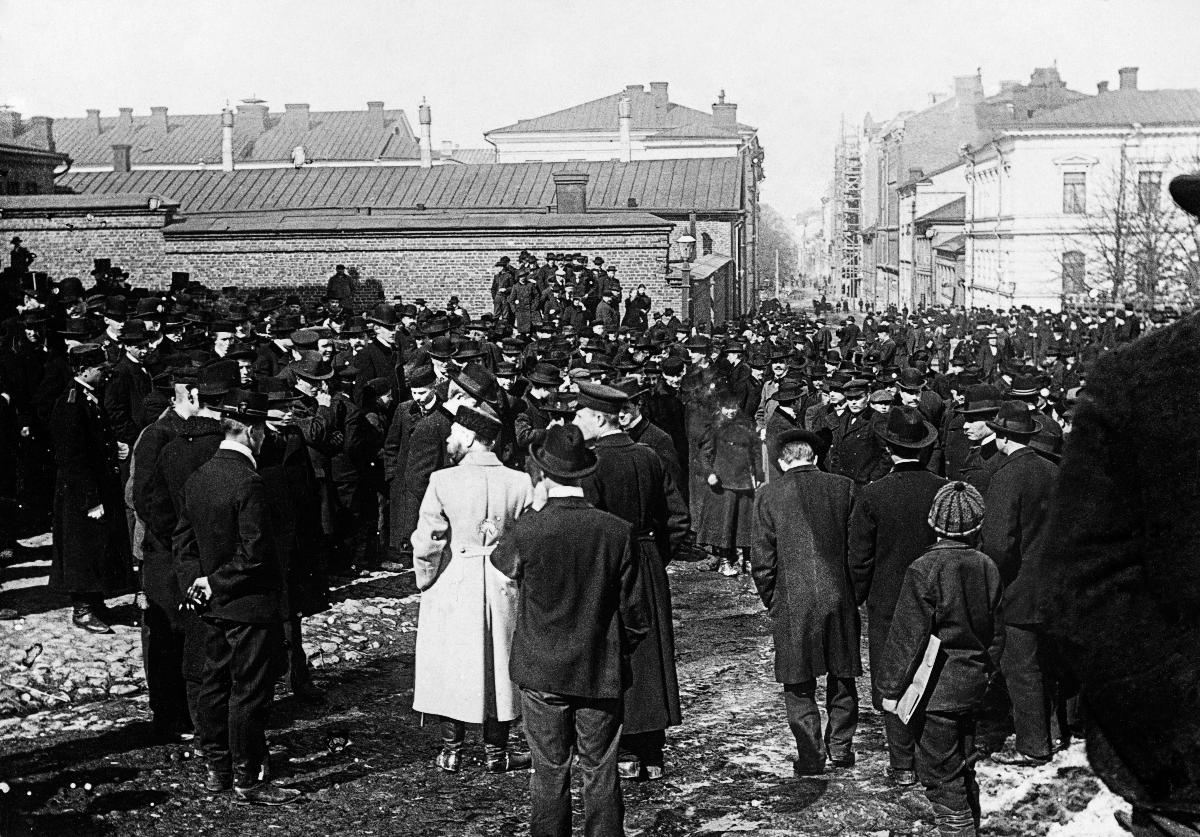
Laittomat asevelvollisuuskutsunnat vuonna 1902
The illegal military service conscription in 1902
sisällön kuvaus: Laittomat asevelvollisuuskutsunnat vuonna 1902. Miehiä kokoontuneena Kaartin maneesin edustalle Helsingissä 18.4.1902. sisällön kuvaus: The illegal military service conscription in 1902. Men gathered in front of The Guard Manège in Helsinki 18.4.1902.
Vuosi: 1902
Paikka: Suomi; Suomi, Uusimaa, Helsinki
Aiheet: asevelvollisuus; kutsunnat; miehet; kokoontumiset; conscription; conscriptions; men; assemblies (societal events); military service; illegal conscription; crowd; gathering; värnplikt; uppbåd; män; sammankomster